Ovida Delect

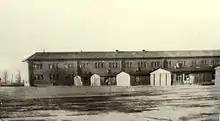
Neuengamme west Klinkergebäude

Whilst at Lycée Malherbe, Delect established a small resistance group with a number of other students: Roger Câtel, Bernard Duval, Bernard Boulot, Claude Lunois and Jean-Paul Mérouze. The group was attached to the National Front, a movement created by the French Communist Party (PCF). She pretended she was a member of the National Popular Youth, a branch of the National Popular Rally, presenting herself as a supporter of collaboration with the Germans. She managed to steal important files and create major disturbances in the ranks of this organization by disseminating fake news items and false information. These actions led to her being arrested by the Gestapo on 23 February 1944, together with several of her comrades. She was tortured for at least ten days at 44 rue des Jacobins, before being deported to Germany. Under torture, she did not denounce her comrades. She was deported to and imprisoned at the Neuengamme concentration camp.